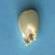
Maize quality: Bad